Yorick

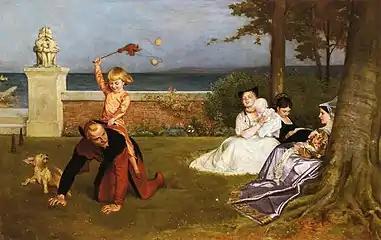
"The Young Lord Hamlet" (1868) by Philip H. Calderon, which shows Hamlet as a child, riding on the back of Yorick

The name was used by Laurence Sterne in his comic novels "Tristram Shandy" and "A Sentimental Journey" as the surname of one of the characters, a parson who is a humorous portrait of the author. Parson Yorick is supposed to be descended from Shakespeare's Yorick.